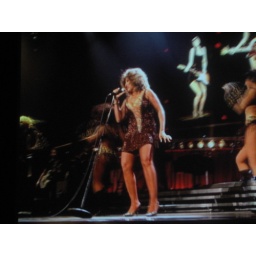
This dress is what was under the long black dress